Geoff Wegerle

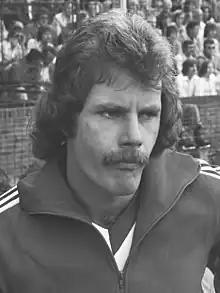
Geoffrey Wegerle (1975)

Geoff Wegerle (born 9 June 1954) is a South African former football (soccer) forward who played professionally in Europe, South Africa and the North American Soccer League.